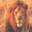
Label: lion